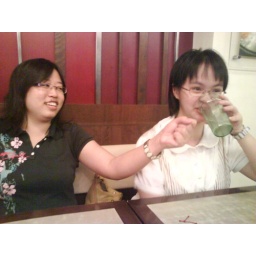
Can't even drink my glass of iced water in peace. Ah well.